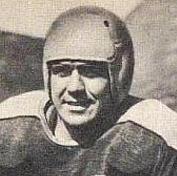
Age: 27